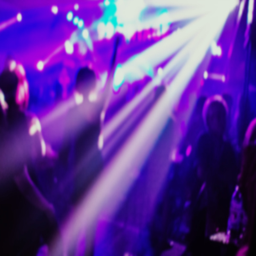
nightclub happy young man dancing in the background image blurred background